Bleiburg repatriations

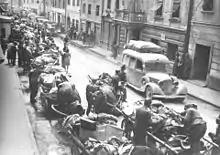
Slovene Home Guards and Germans retreating through the town of Tržič

The arrival of Soviet ground troops in the Belgrade Offensive and Allied logistical support enabled the Partisans to increase their offensive actions. By the end of 1944, with the help of the Red Army, they established control in Serbia, North Macedonia, Montenegro and Dalmatia. German forces retreated from Serbia, together with Nedić's forces. The Wehrmacht and the HOS established a front in Syrmia to secure the retreat of the German Army Group E from the Balkans. The Partisans conducted mass killings of POWs and ethnic Germans after securing control of Serbia. The Communist leadership adopted a political decision on the expulsion of the German national minority, whom they held collectively responsible for Nazi crimes, and the confiscation of their property. Germany attempted to evacuate the entire German population from Yugoslavia to the Reich, but in late 1944 there were still around 150,000 Germans in Partisan-controlled Vojvodina. By May 1945, most were interned in over 40 concentration camps in the region, in which around 46,000 died.